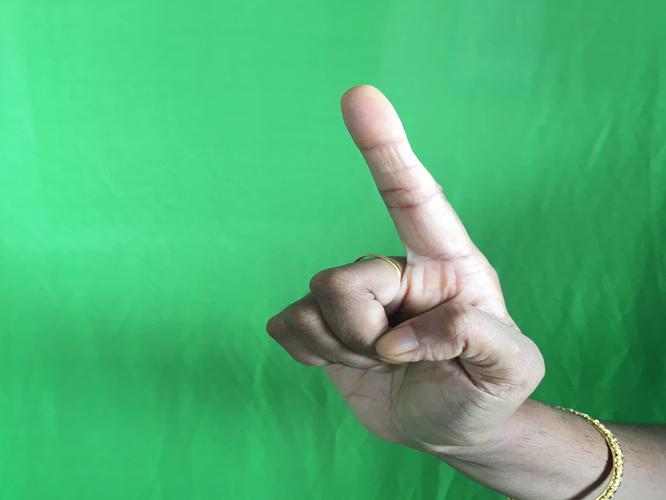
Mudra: Suchi
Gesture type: single_hand